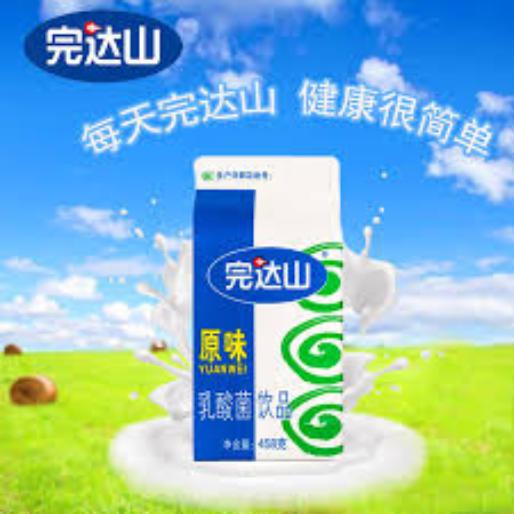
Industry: Food